Frederick Jagel

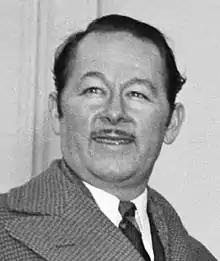
Jagel in 1937

Frederick Jagel (June 10, 1897, Brooklyn, New York – July 5, 1982, San Francisco, California) was an American tenor, primarily active at the Metropolitan Opera in the 1930s and 1940s.